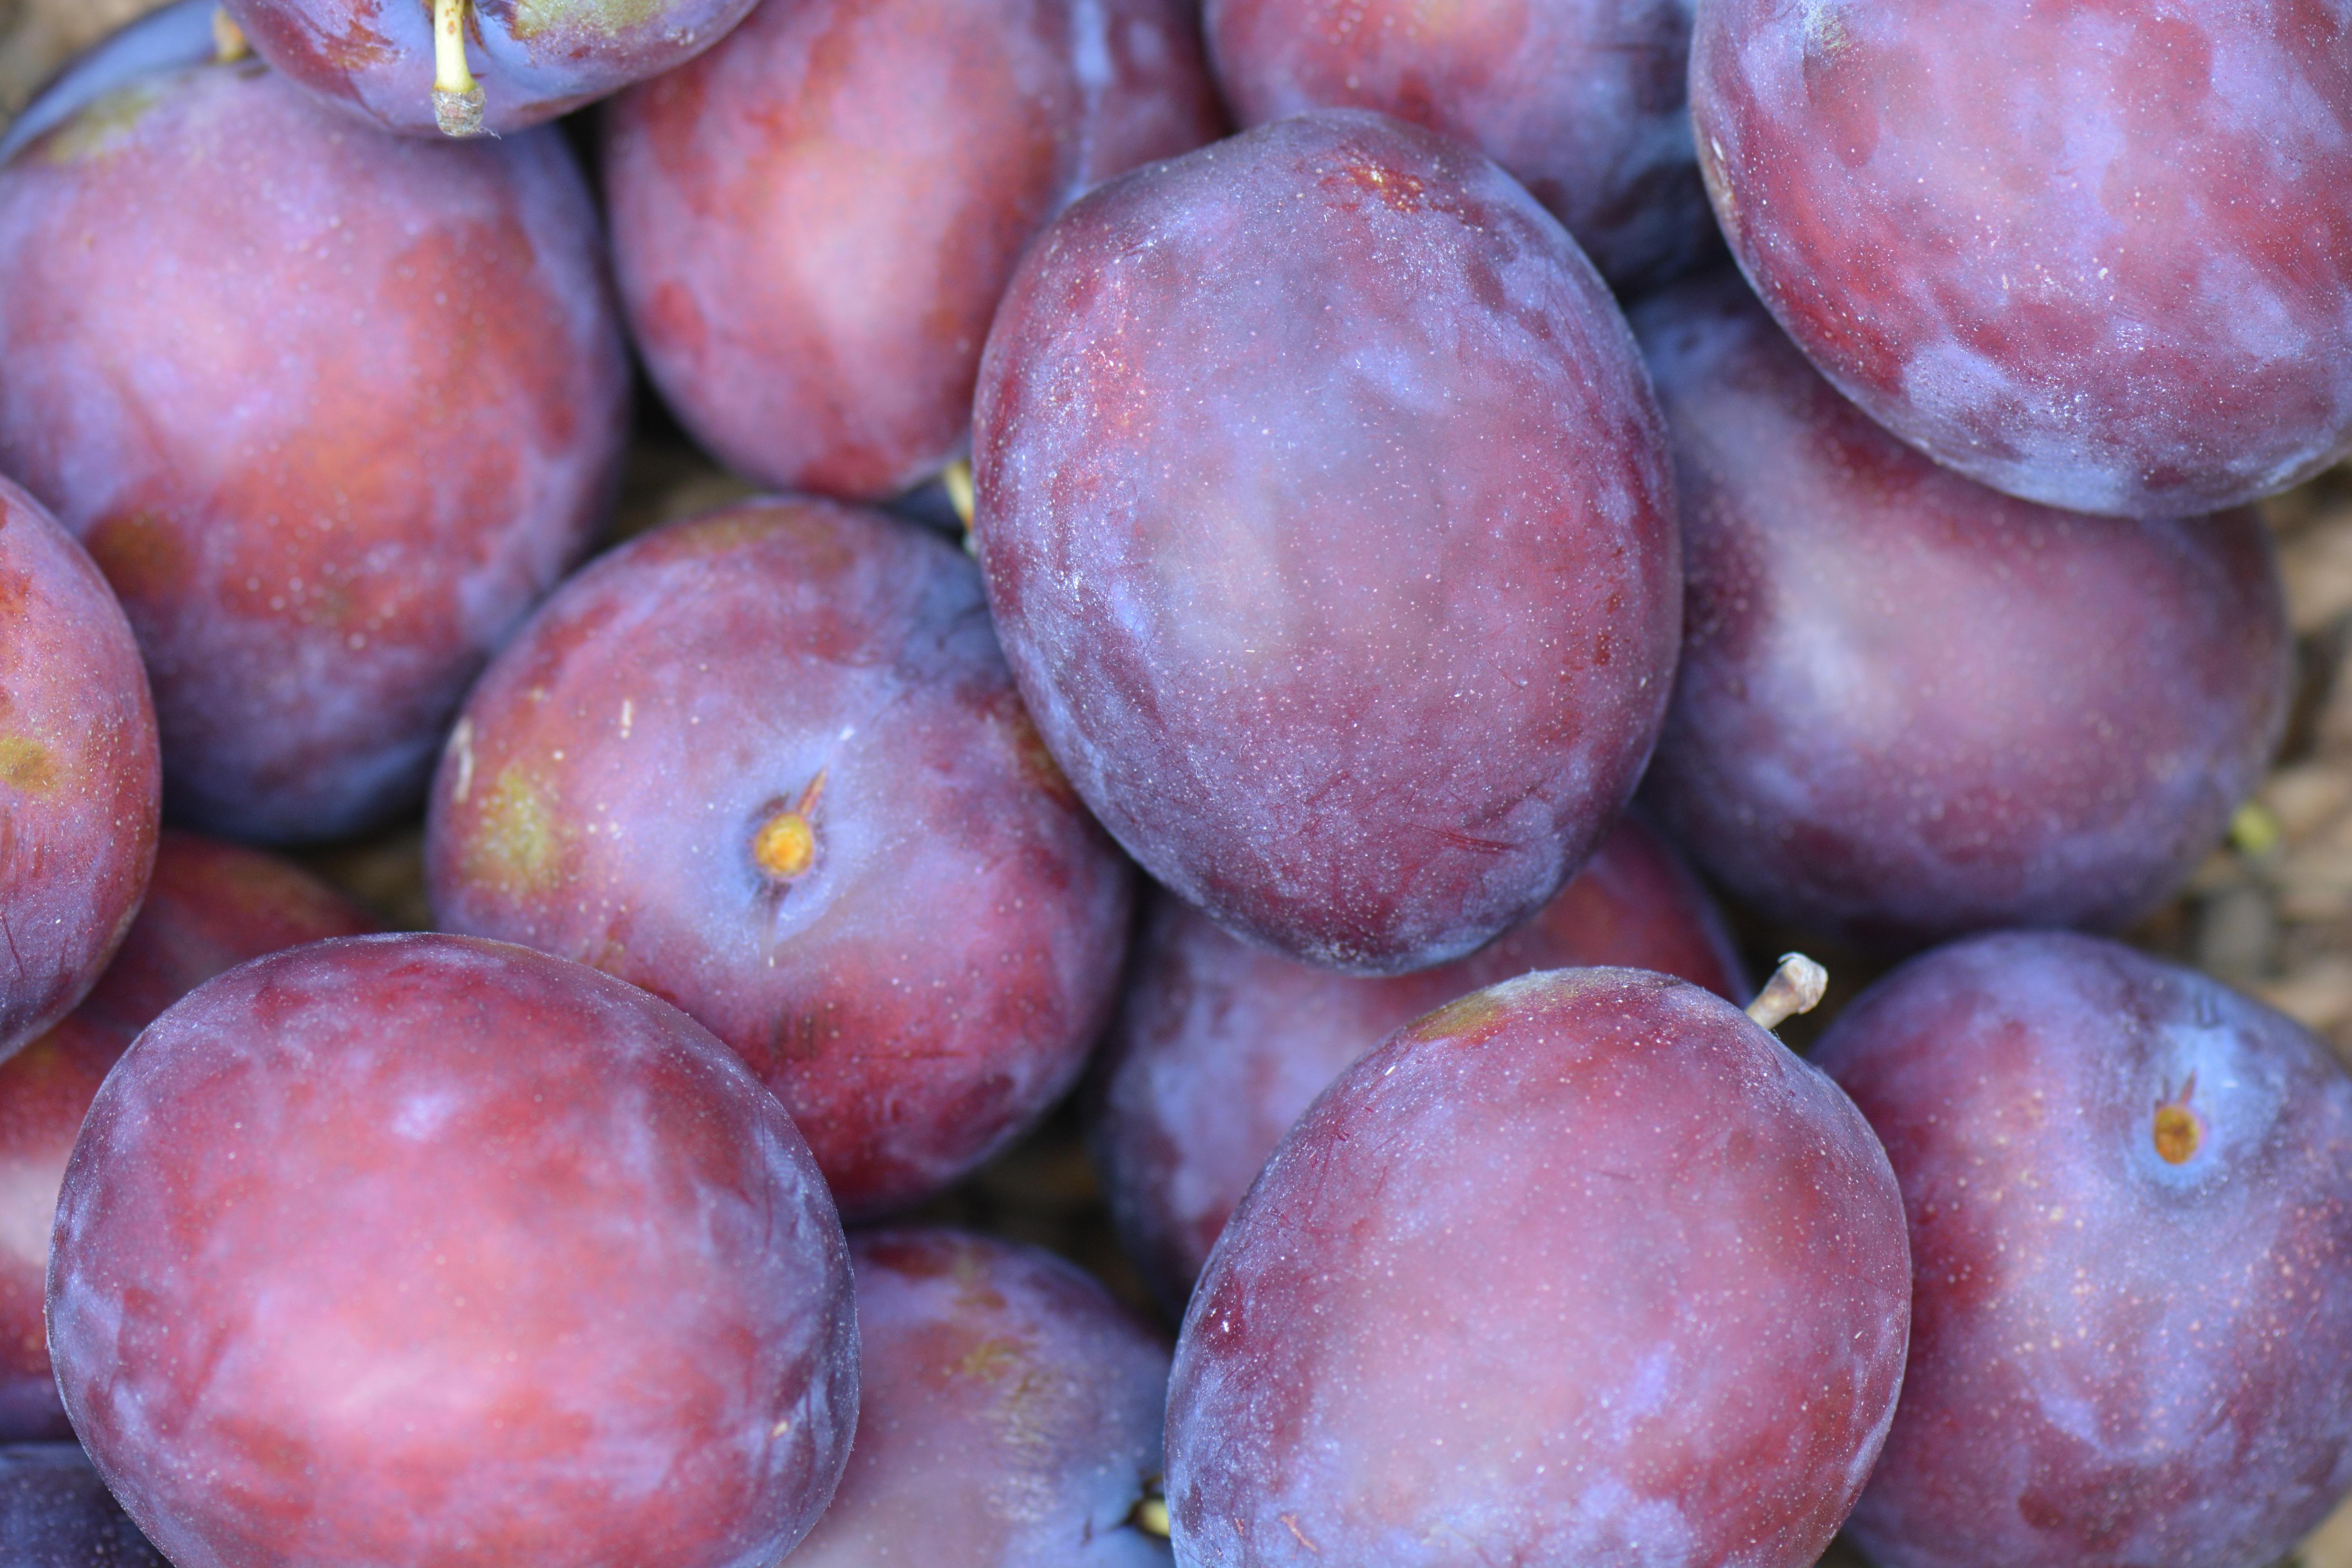
plant, fruit, purple, food, produce, plum, plums, flowering plant, rose family, nectarine, damson, land plant, pluot, camu camu, president plums